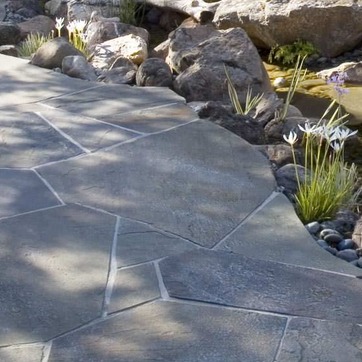
Material: stone